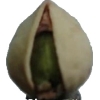
Label: pistachio